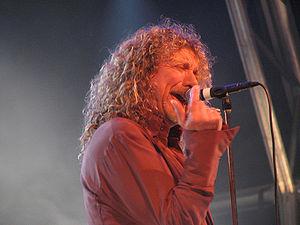
Après la séparation de Led Zeppelin en 1980, Robert Plant poursuit une carrière en solo constituée de dix albums, deux compilations, deux albums vidéo, quatre albums en collaboration et quarante-deux singles.
Led Zeppelin [lɛd ˈˈzɛpələn] est un groupe de rock britannique, originaire de Londres, en Angleterre. Il est fondé en 1968 par Jimmy Page, avec Robert Plant, John Paul Jones et John Bonham, et dissous à la suite de la mort de ce dernier, en 1980. À travers un son dominé par la virtuosité et les riffs de son guitariste, la voix puissante de son chanteur pouvant aller jusqu'à des octaves très élevées, par l'excellence de son bassiste/claviériste/arrangeur ainsi que par la technique, le groove et l'inimitable et si souvent samplée « force de frappe » de son batteur, Led Zeppelin est toujours considéré, quarante ans après sa séparation, comme l'un des plus grands groupes de rock tant pour sa réussite artistique, son succès commercial que pour son influence et son prestige.